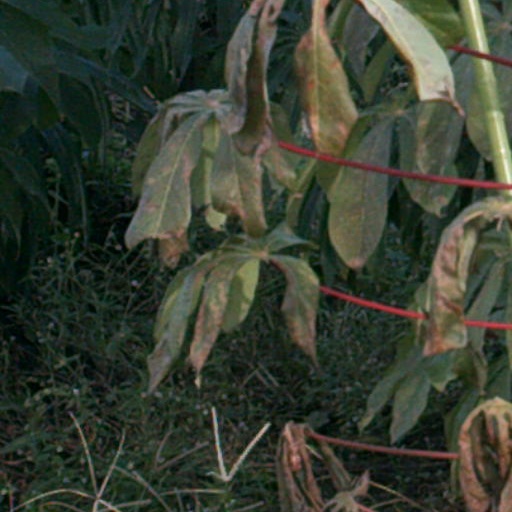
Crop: cassava